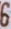
Number: 6